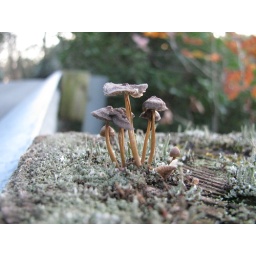
Fungi on a beam beside a mountain road